The Girl in the Night

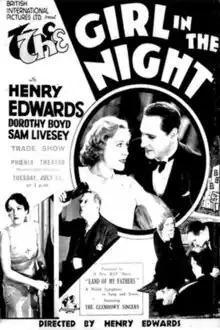

The Girl in the Night is a 1931 British crime film directed by Henry Edwards and starring Edwards, Dorothy Boyd and Sam Livesey. It was made at Elstree Studios. It was released as a quota quickie.